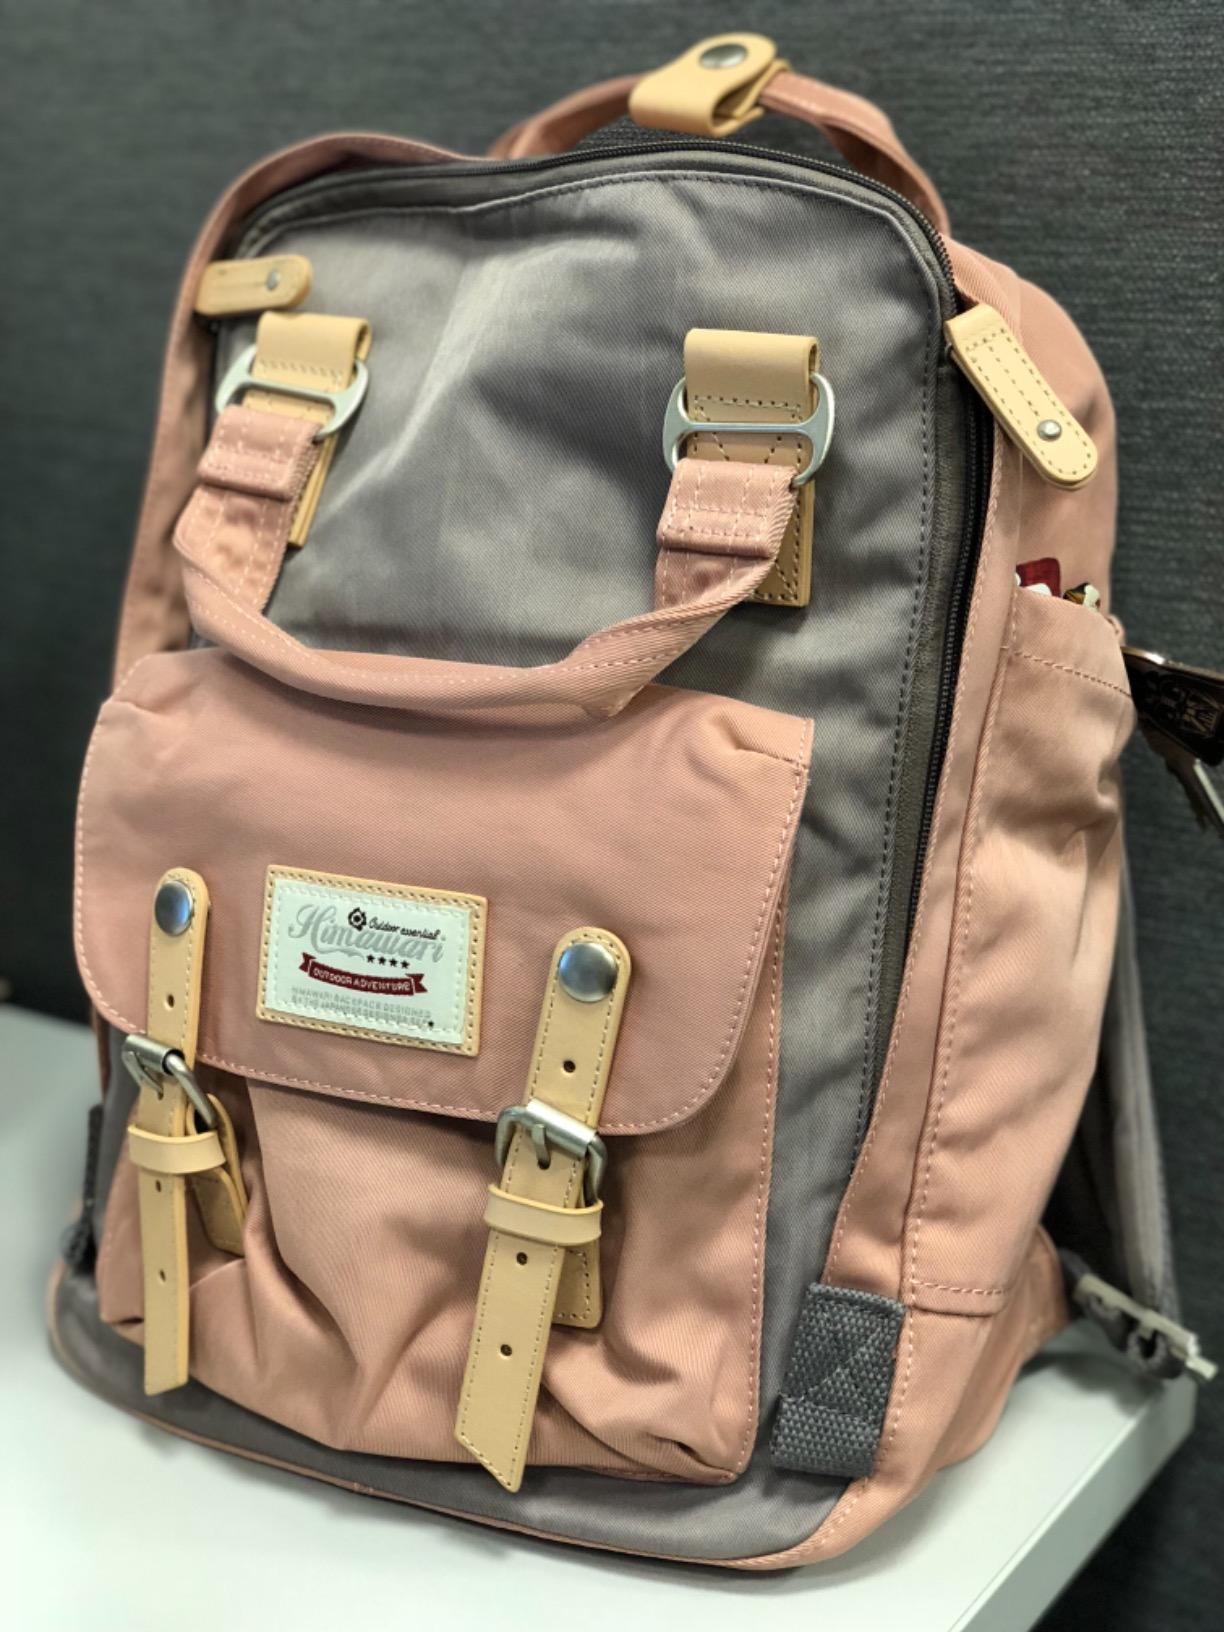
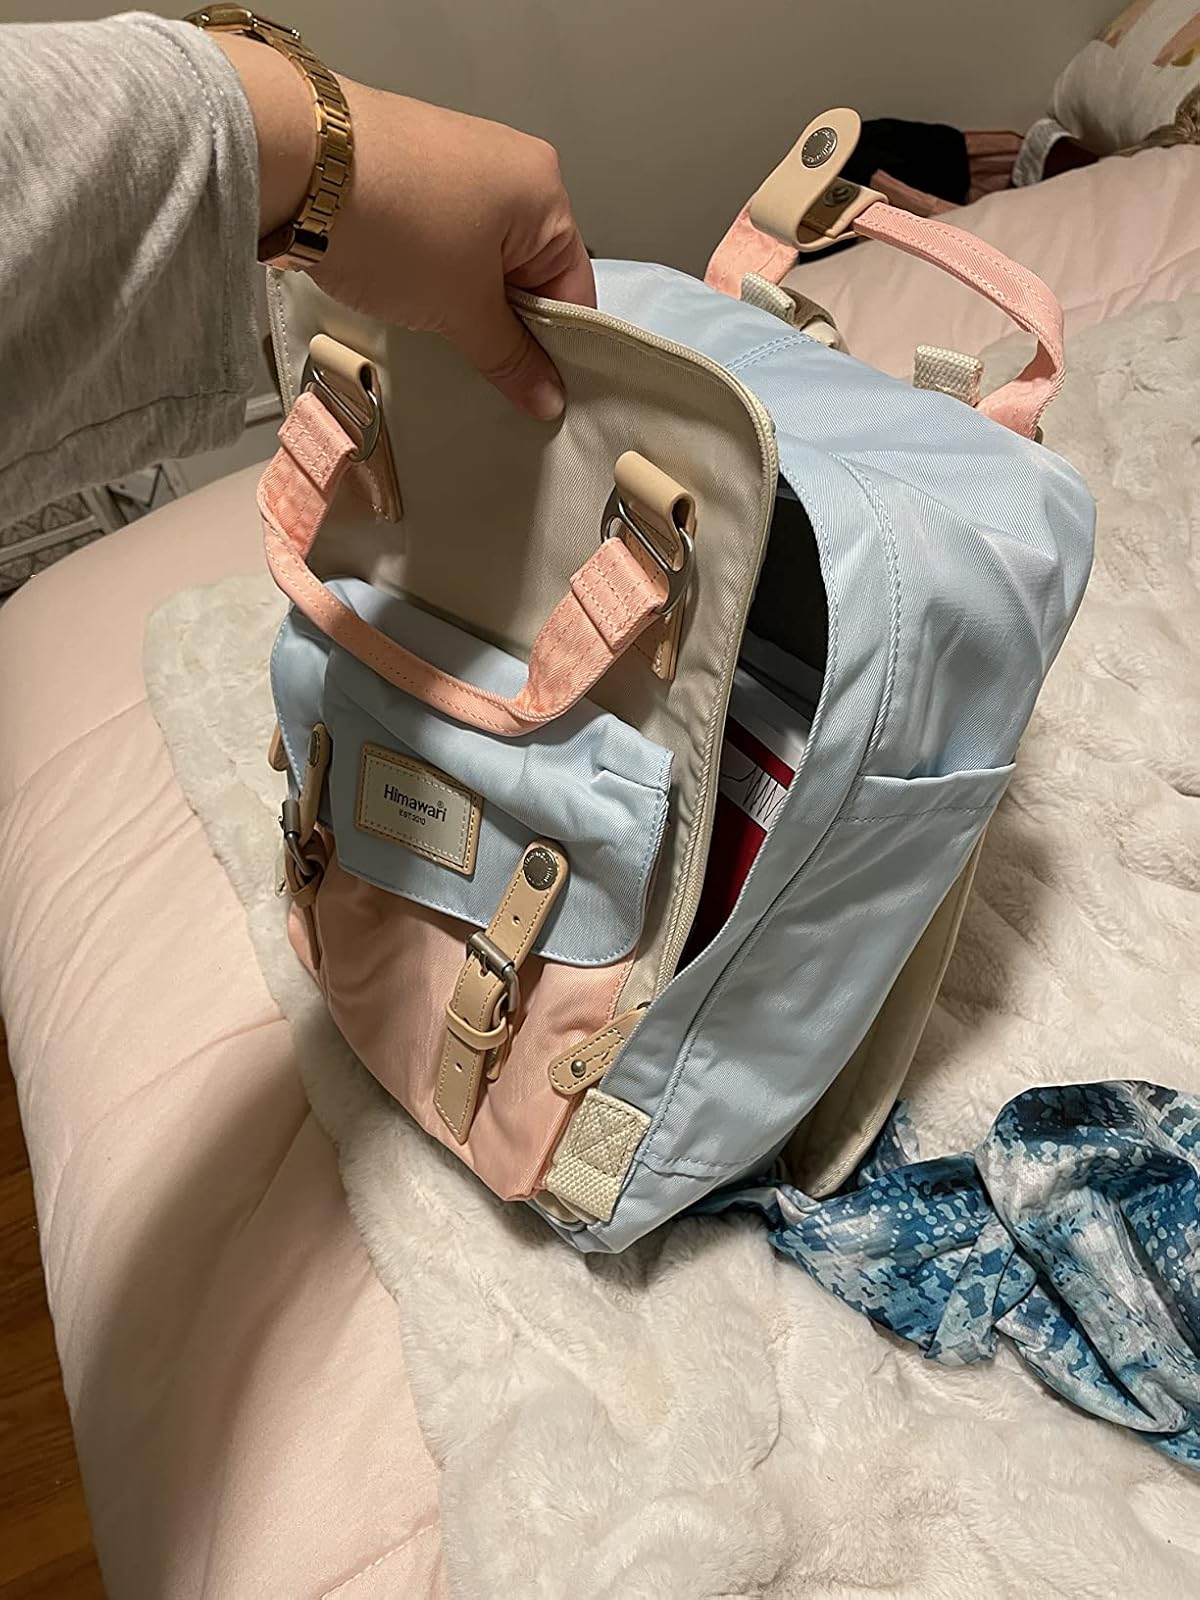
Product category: bag
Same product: no